Answer in natural language. Considering the relative positions, where is brown colour rectangular table with respect to black color square  armchair? Choose between the following options: below or above
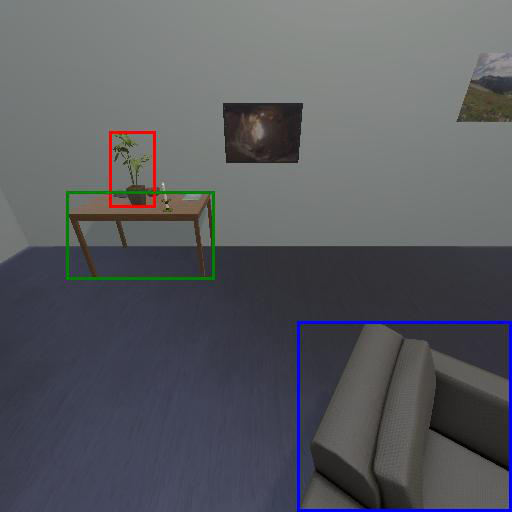
<answer>above</answer>